Isaac Brock

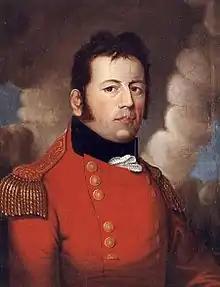
Governor General Sir George Prevost, whose approach to the war conflicted with Brock's

The United States declared war on Britain on 18 June 1812. Despite his preparations, Brock remained deeply concerned about his ability to defend Upper Canada. Besides the militia flank companies, he had at his disposal only one British regular infantry regiment, a company of the Royal Artillery, and detachments from the Royal Newfoundland Fencibles and the 10th Royal Veteran Battalion. These were dispersed among several widely separated posts. Brock's advantage was that the armed vessels of the Provincial Marine controlled the lakes, which allowed him to move troops rapidly between threatened points.